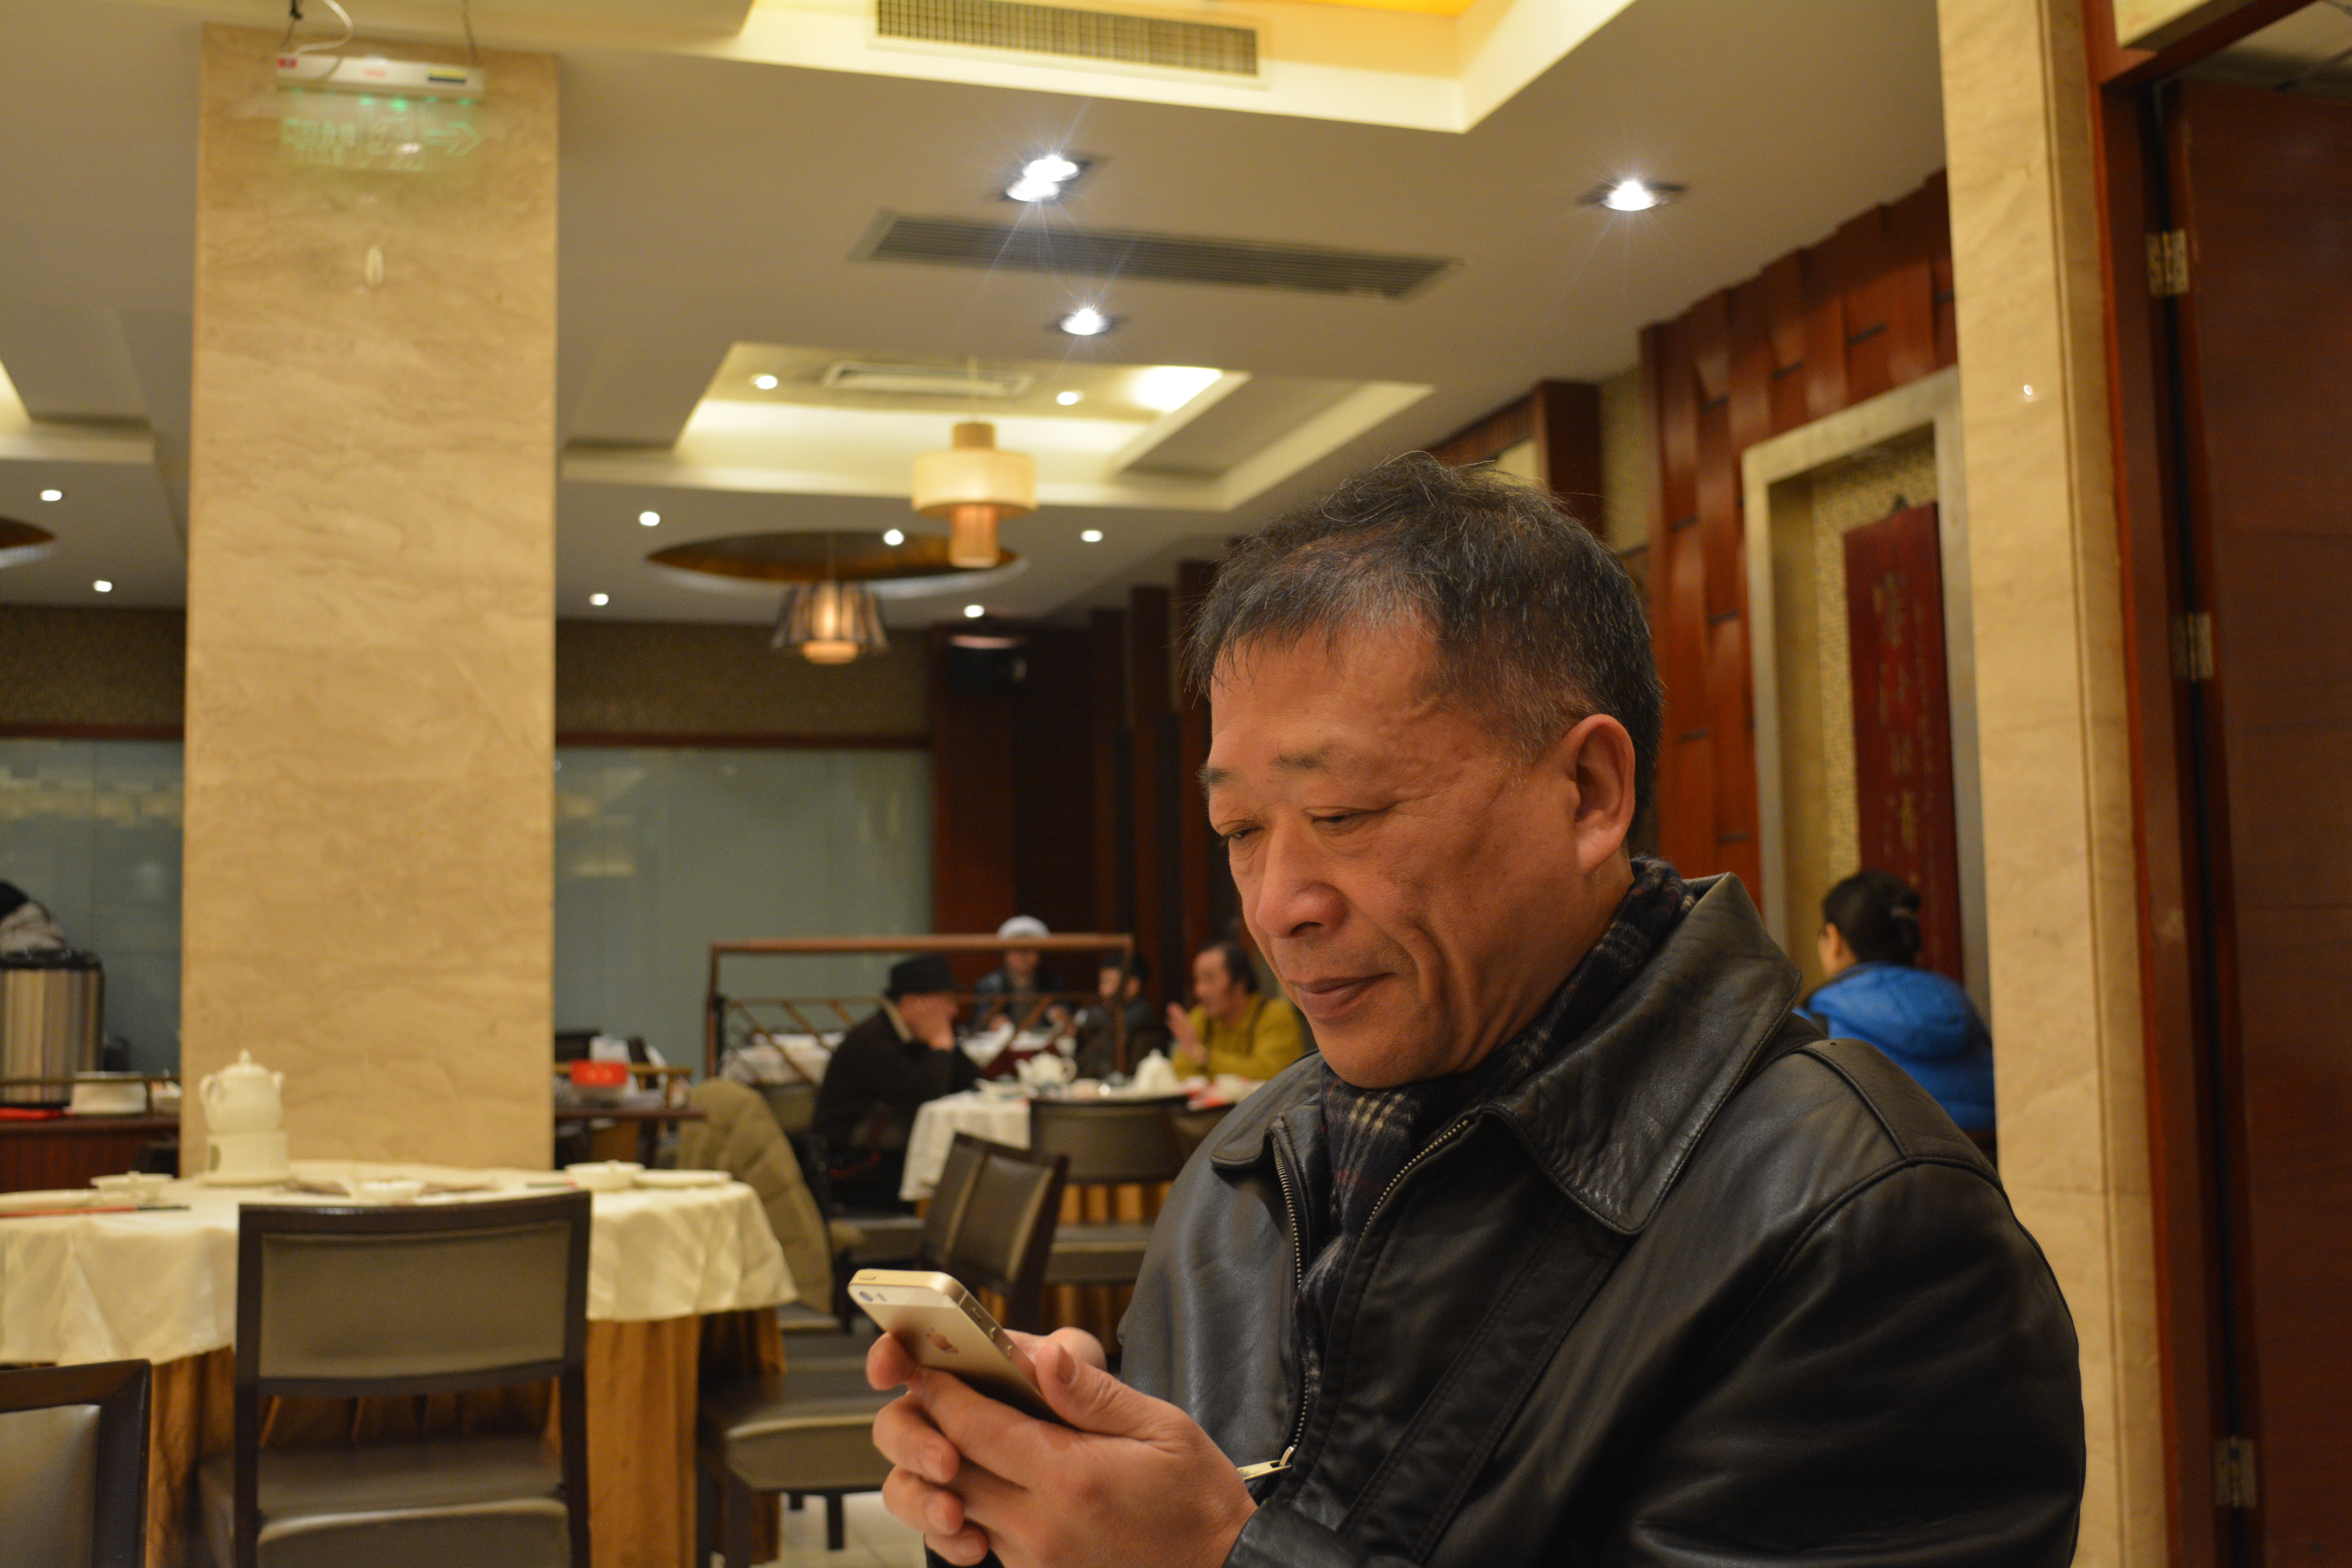
restaurant, meal, professional